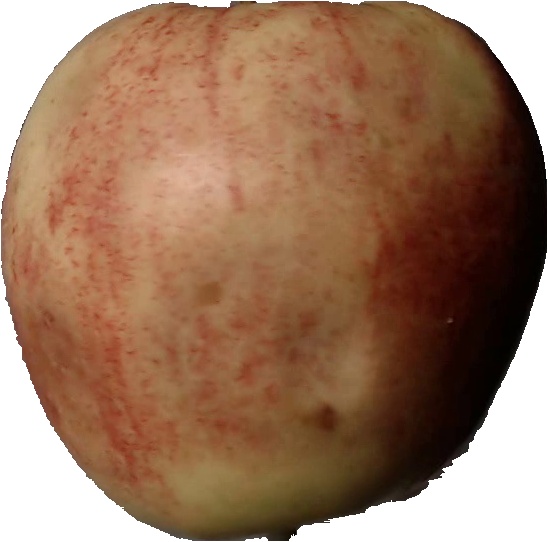
Label: apple_red_3